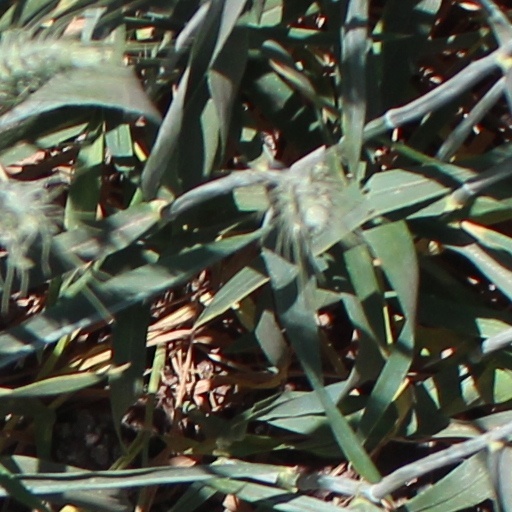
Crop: wheat